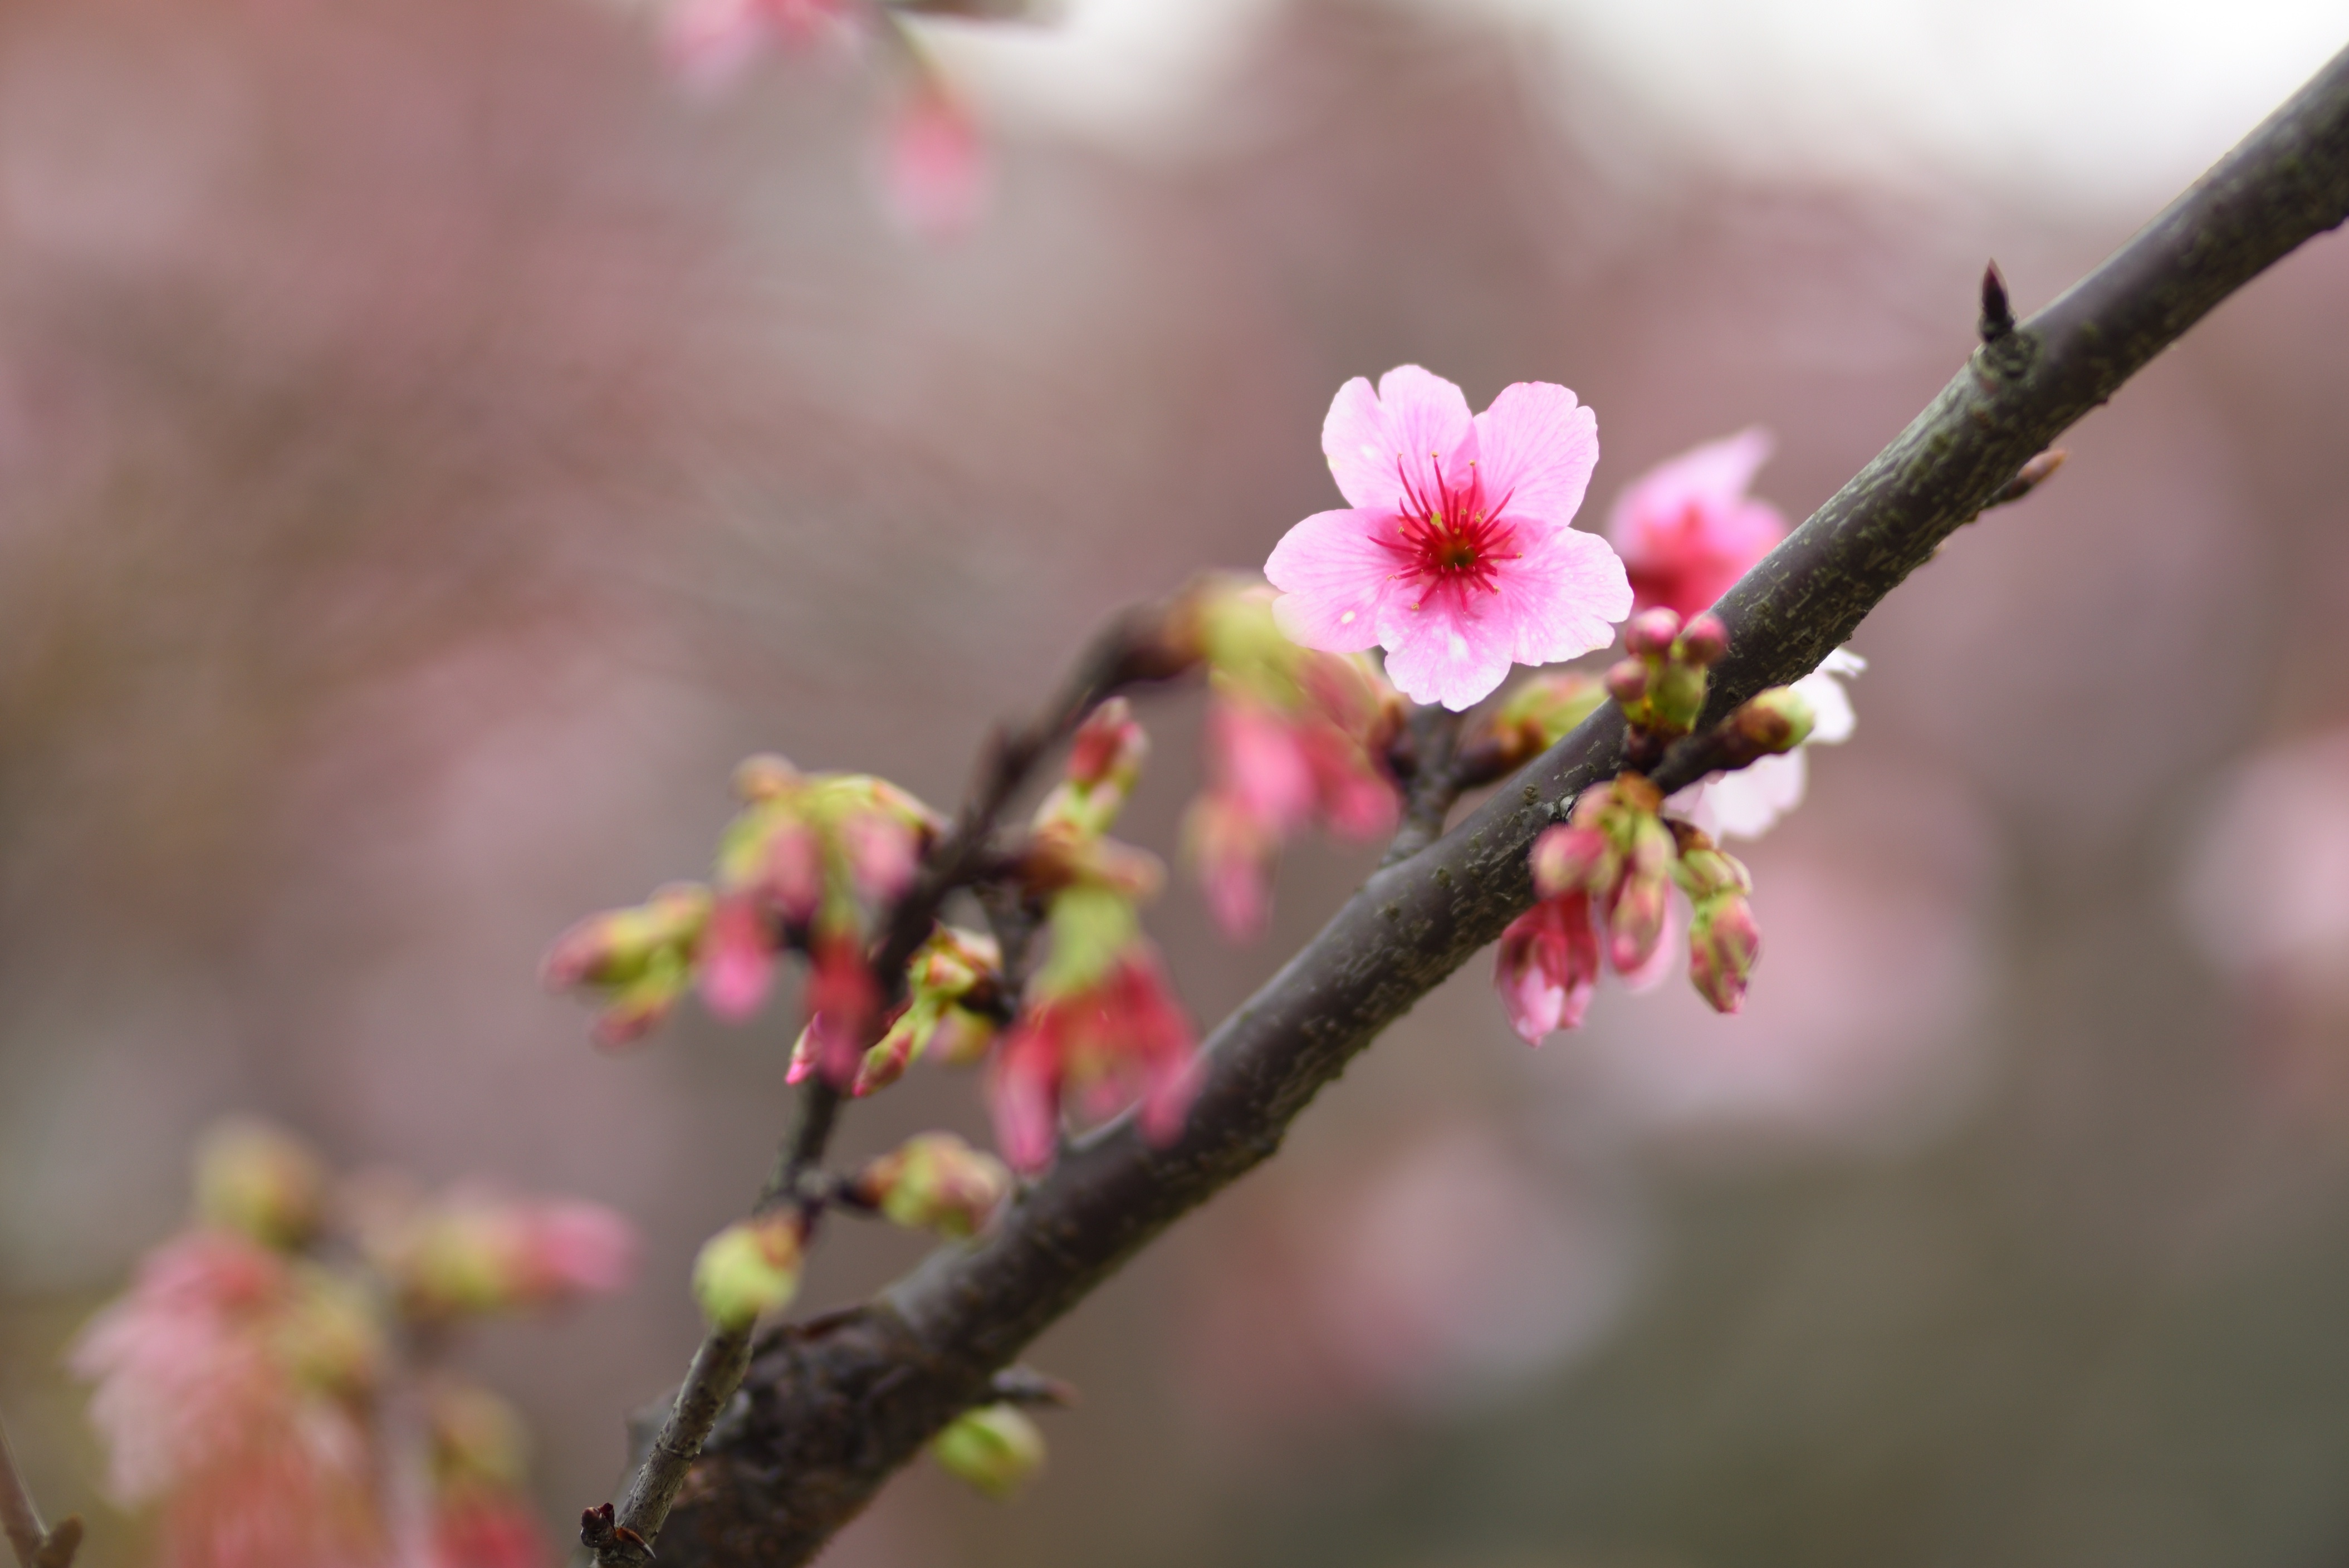
flower, plant, petal, twig, pink, natural landscape, terrestrial plant, flowering plant, blossom, cherry blossom, macro photography, bud, plant stem, Pedicel, tree, malus, prunus